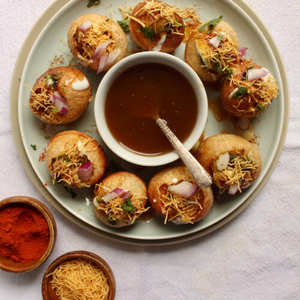
Dish: panipuri